State Route 74 (New York–Vermont)

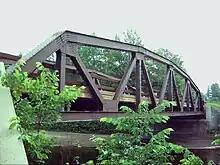
A relatively small steel bridge seen from the side.

In 1913, the New York State Legislature designated most of modern NY 74 as Route 22-b, an unsigned legislative route. It ran for from Route 22 (now US 9) in Schroon to the western edge of the then-village of Ticonderoga. On March 1, 1921, Route 22-b became part of Route 48, a new route created as part of a partial renumbering of New York's legislative route system. In 1924, when state highways were first publicly signed with route numbers, the highway from Schroon to Ticonderoga remained unnumbered. During the 1930 renumbering of state highways in New York, the segment of modern NY 74 between US 9 in Schroon and NY 22 in Ticonderoga was designated as part of NY 73, a route extending from NY 28N in Tahawus to Ticonderoga. NY 73 followed the Blue Ridge Road from Tahawus to North Hudson and had an overlap with US 9 from North Hudson to Schroon.